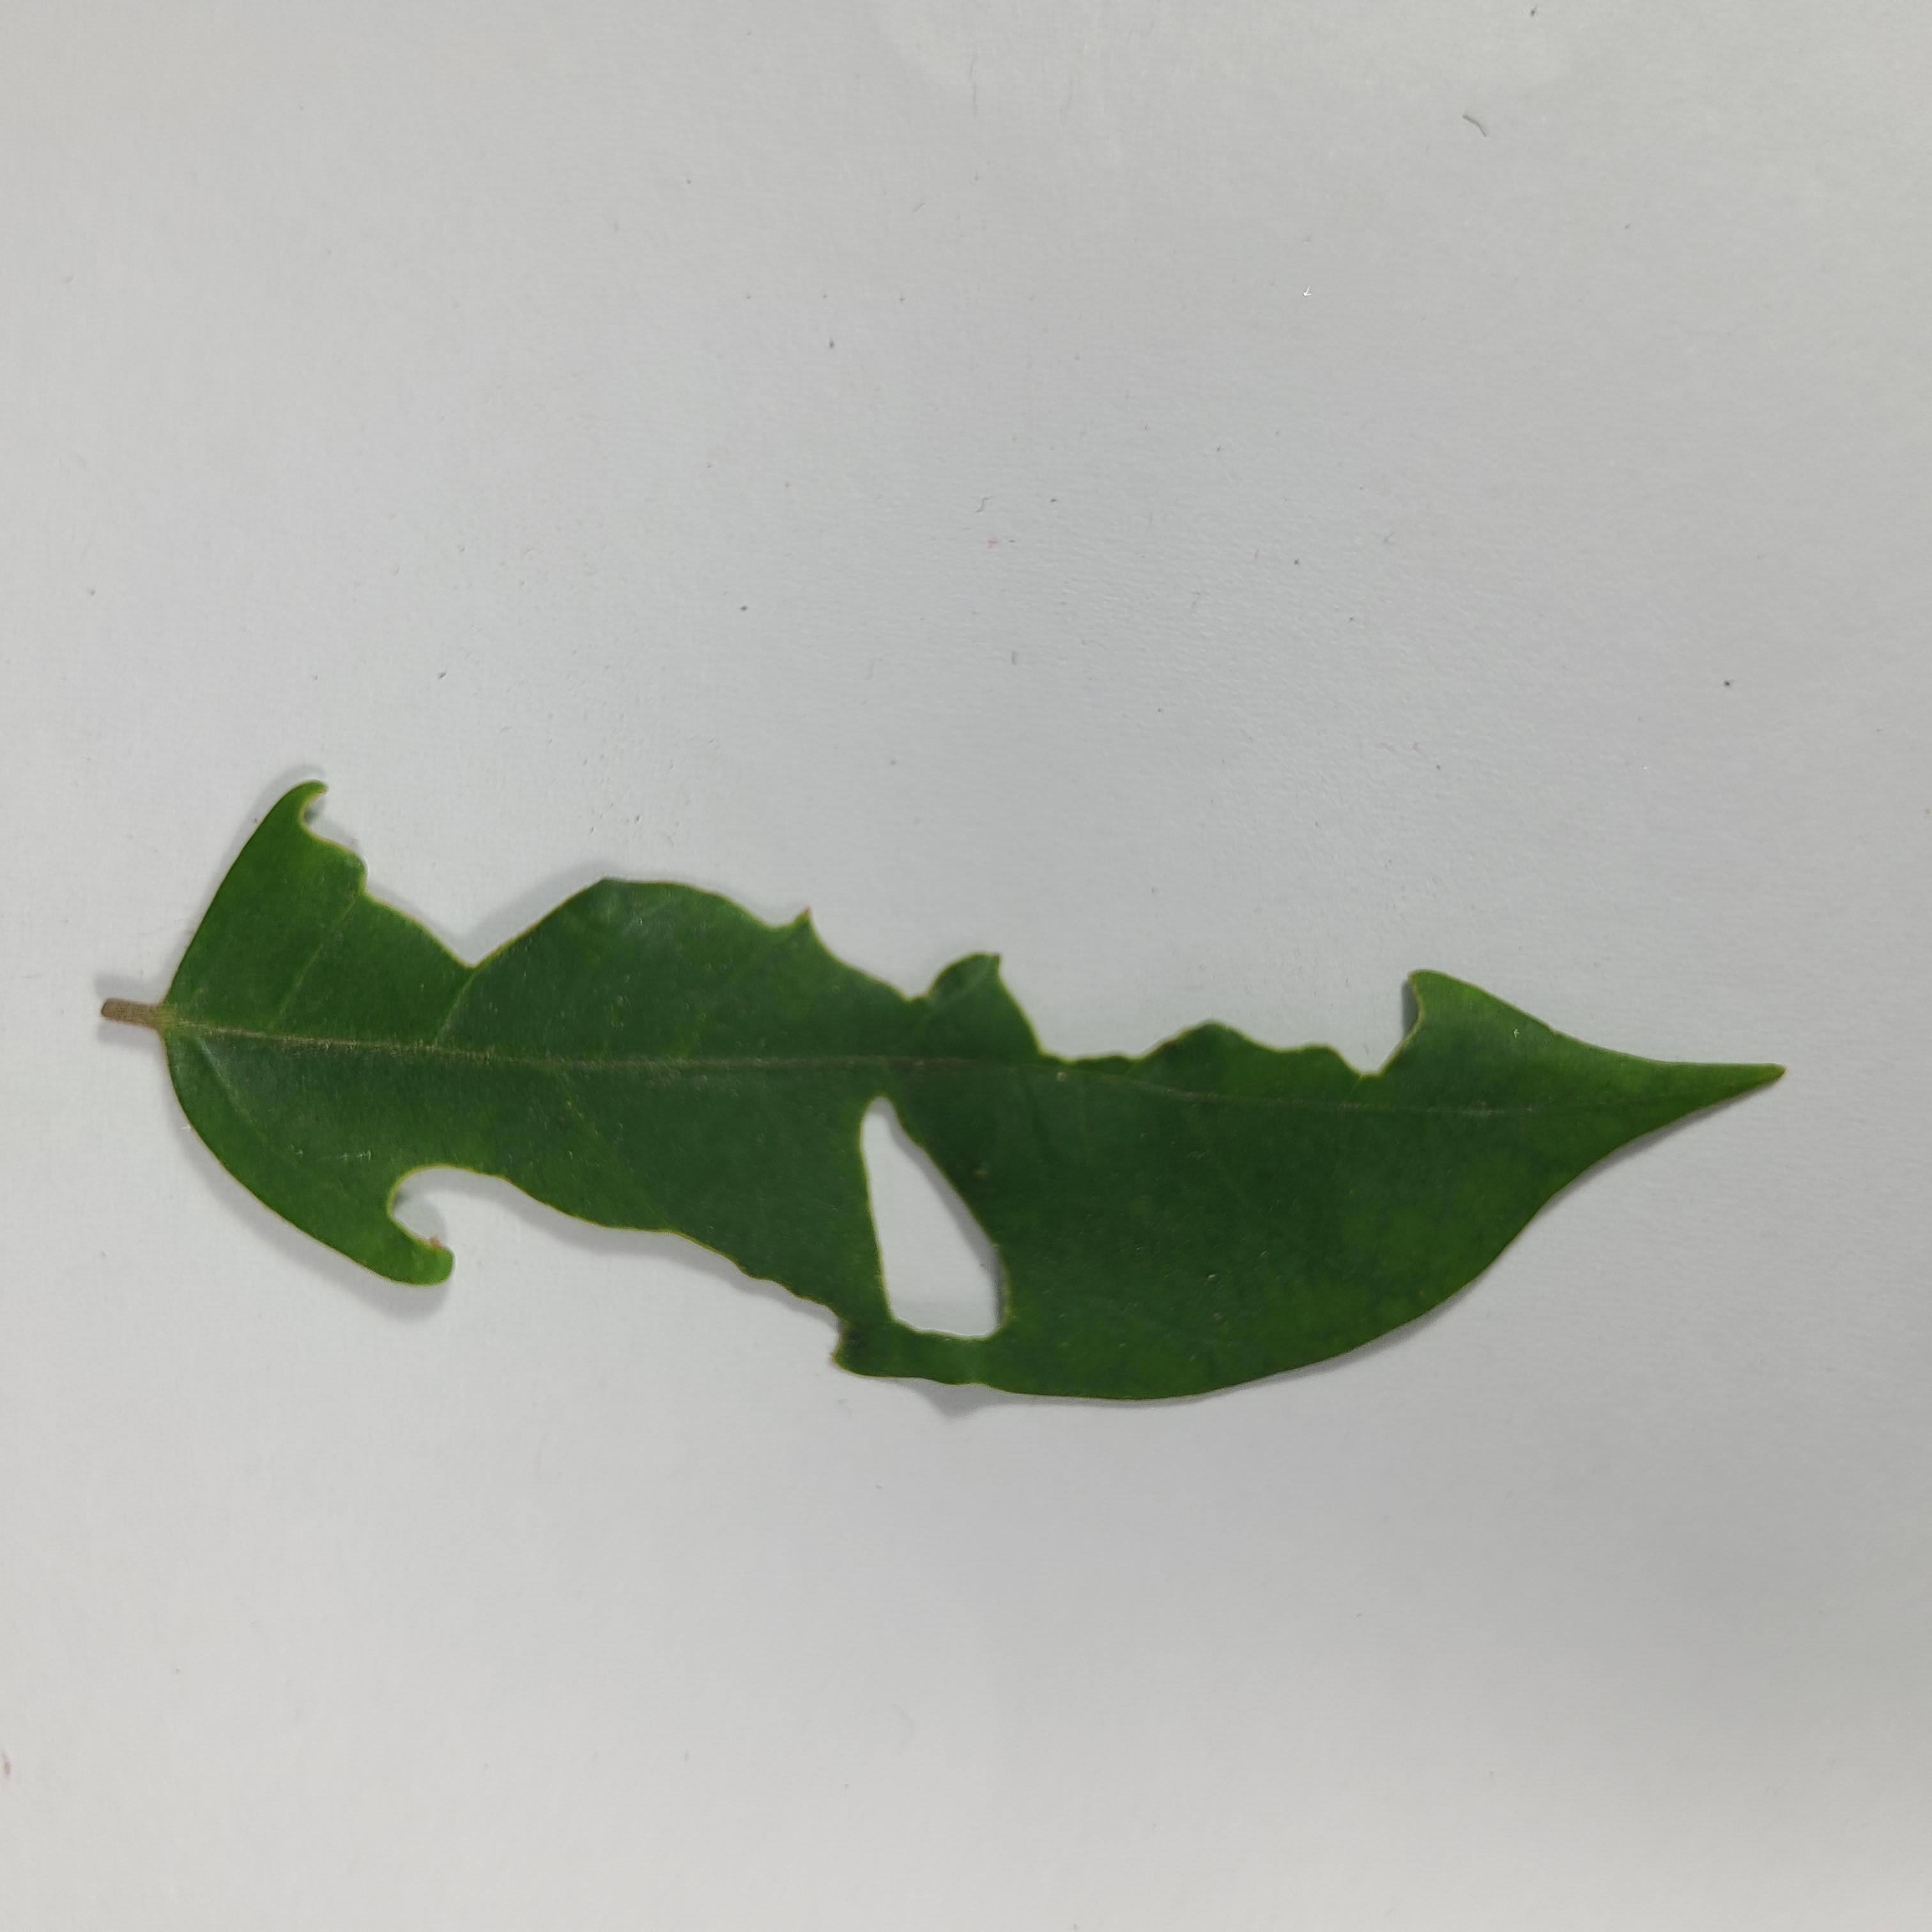
Label: Insect Hole leaves